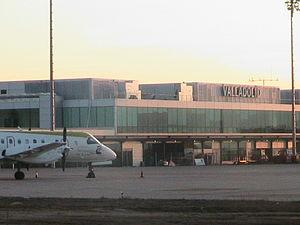
Villanubla est une commune de la province de Valladolid dans la communauté autonome de Castille-et-León en Espagne.
L'aéroport de Valladolid est l'aéroport de la ville de Valladolid en Espagne.